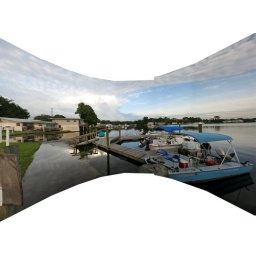
Waterfront. Waterfront water boats Florida Photos taken at dusk in King's Bay. Photos taken at dusk in King's Bay